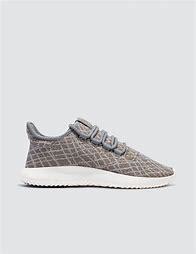
Brand: Adidas
Model: Tubular Shadow